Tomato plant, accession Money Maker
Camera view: vertical (180 deg); turntable rotation: 120 degrees
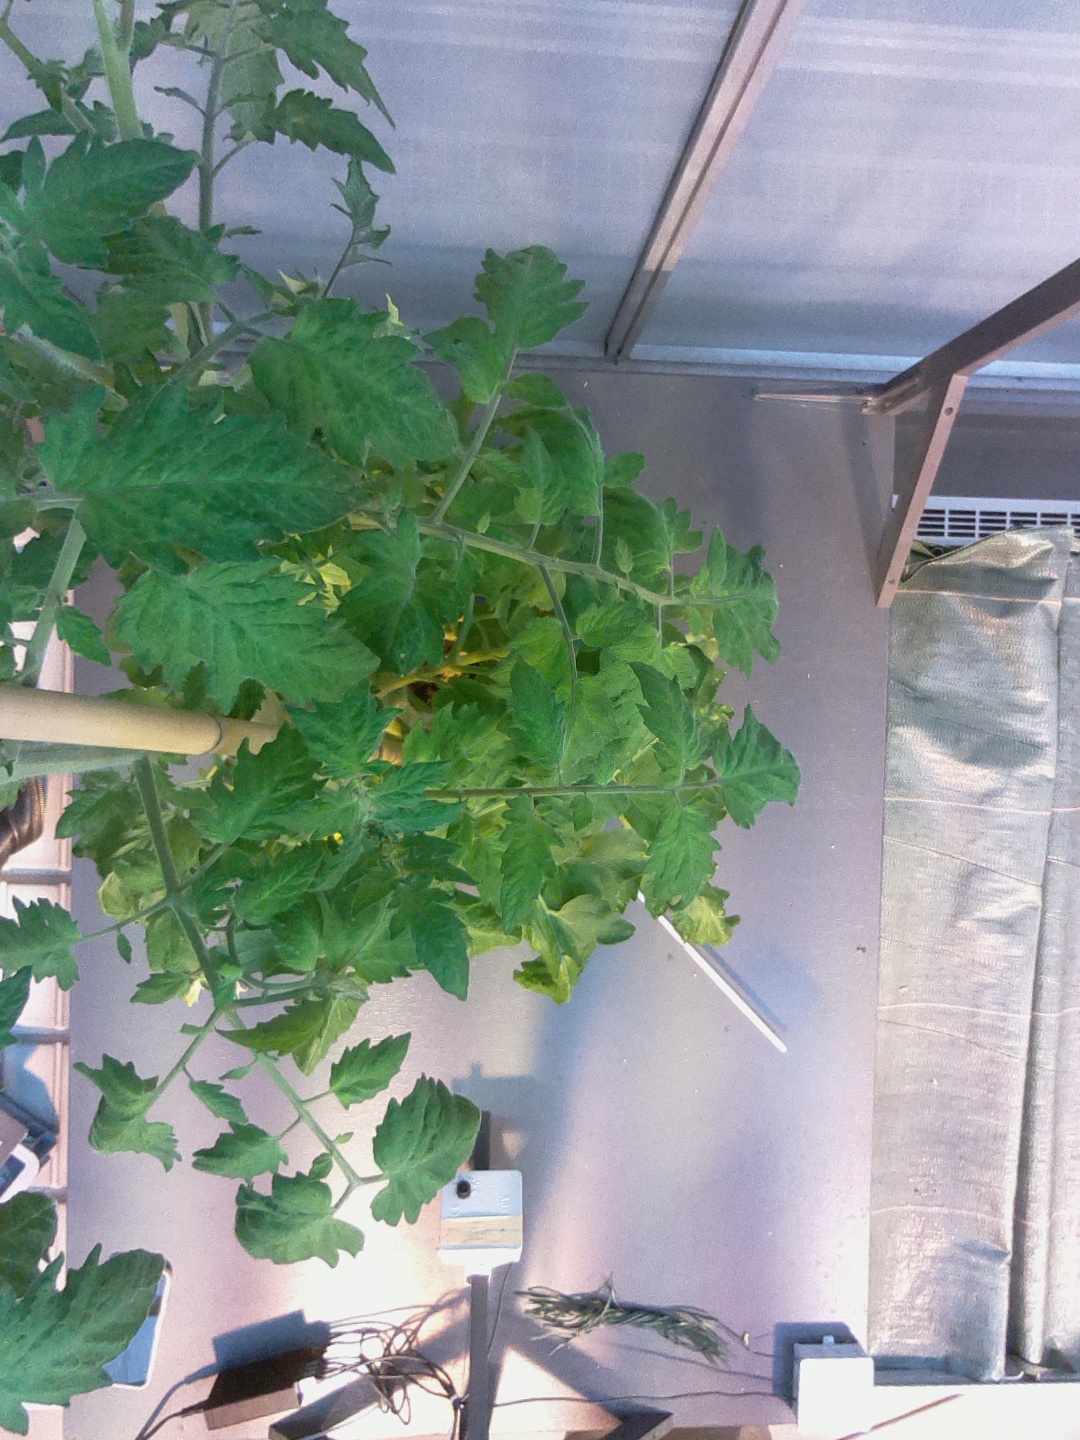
BBCH growth stage 70: Fruits at the main stem or branches visibles